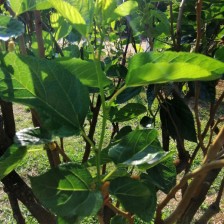
Variety: BlackOodTurkey